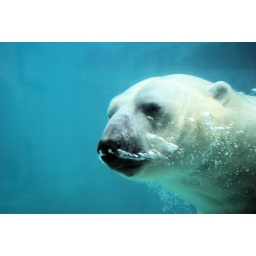
under water bear